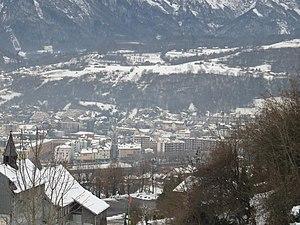
Image du centre ville d'Albertville